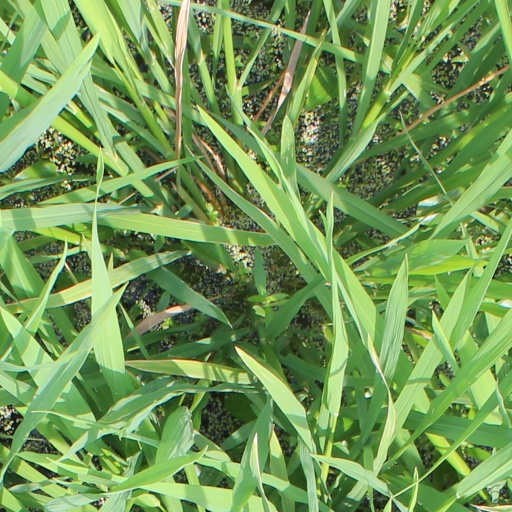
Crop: rice